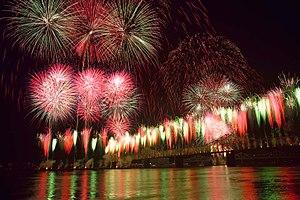
Louisville [lwi.vil] est la plus grande ville de l'État du Kentucky, aux États-Unis. Elle est située dans le nord du Kentucky, le long de la rivière Ohio qui fait office de frontière avec l'État voisin de l'Indiana. Louisville est le siège du comté de Jefferson et son agglomération s'étend jusqu'au sud de l'Indiana, ce qui lui vaut le surnom de Kentuckiana. Avec ses 597 337 habitants en 2010, appelés Louisvillians, la commune est classée en 27ᵉ position des villes les plus peuplées du pays. L'aire urbaine de Louisville compte 1 283 566 habitants, la 42ᵉ du pays.